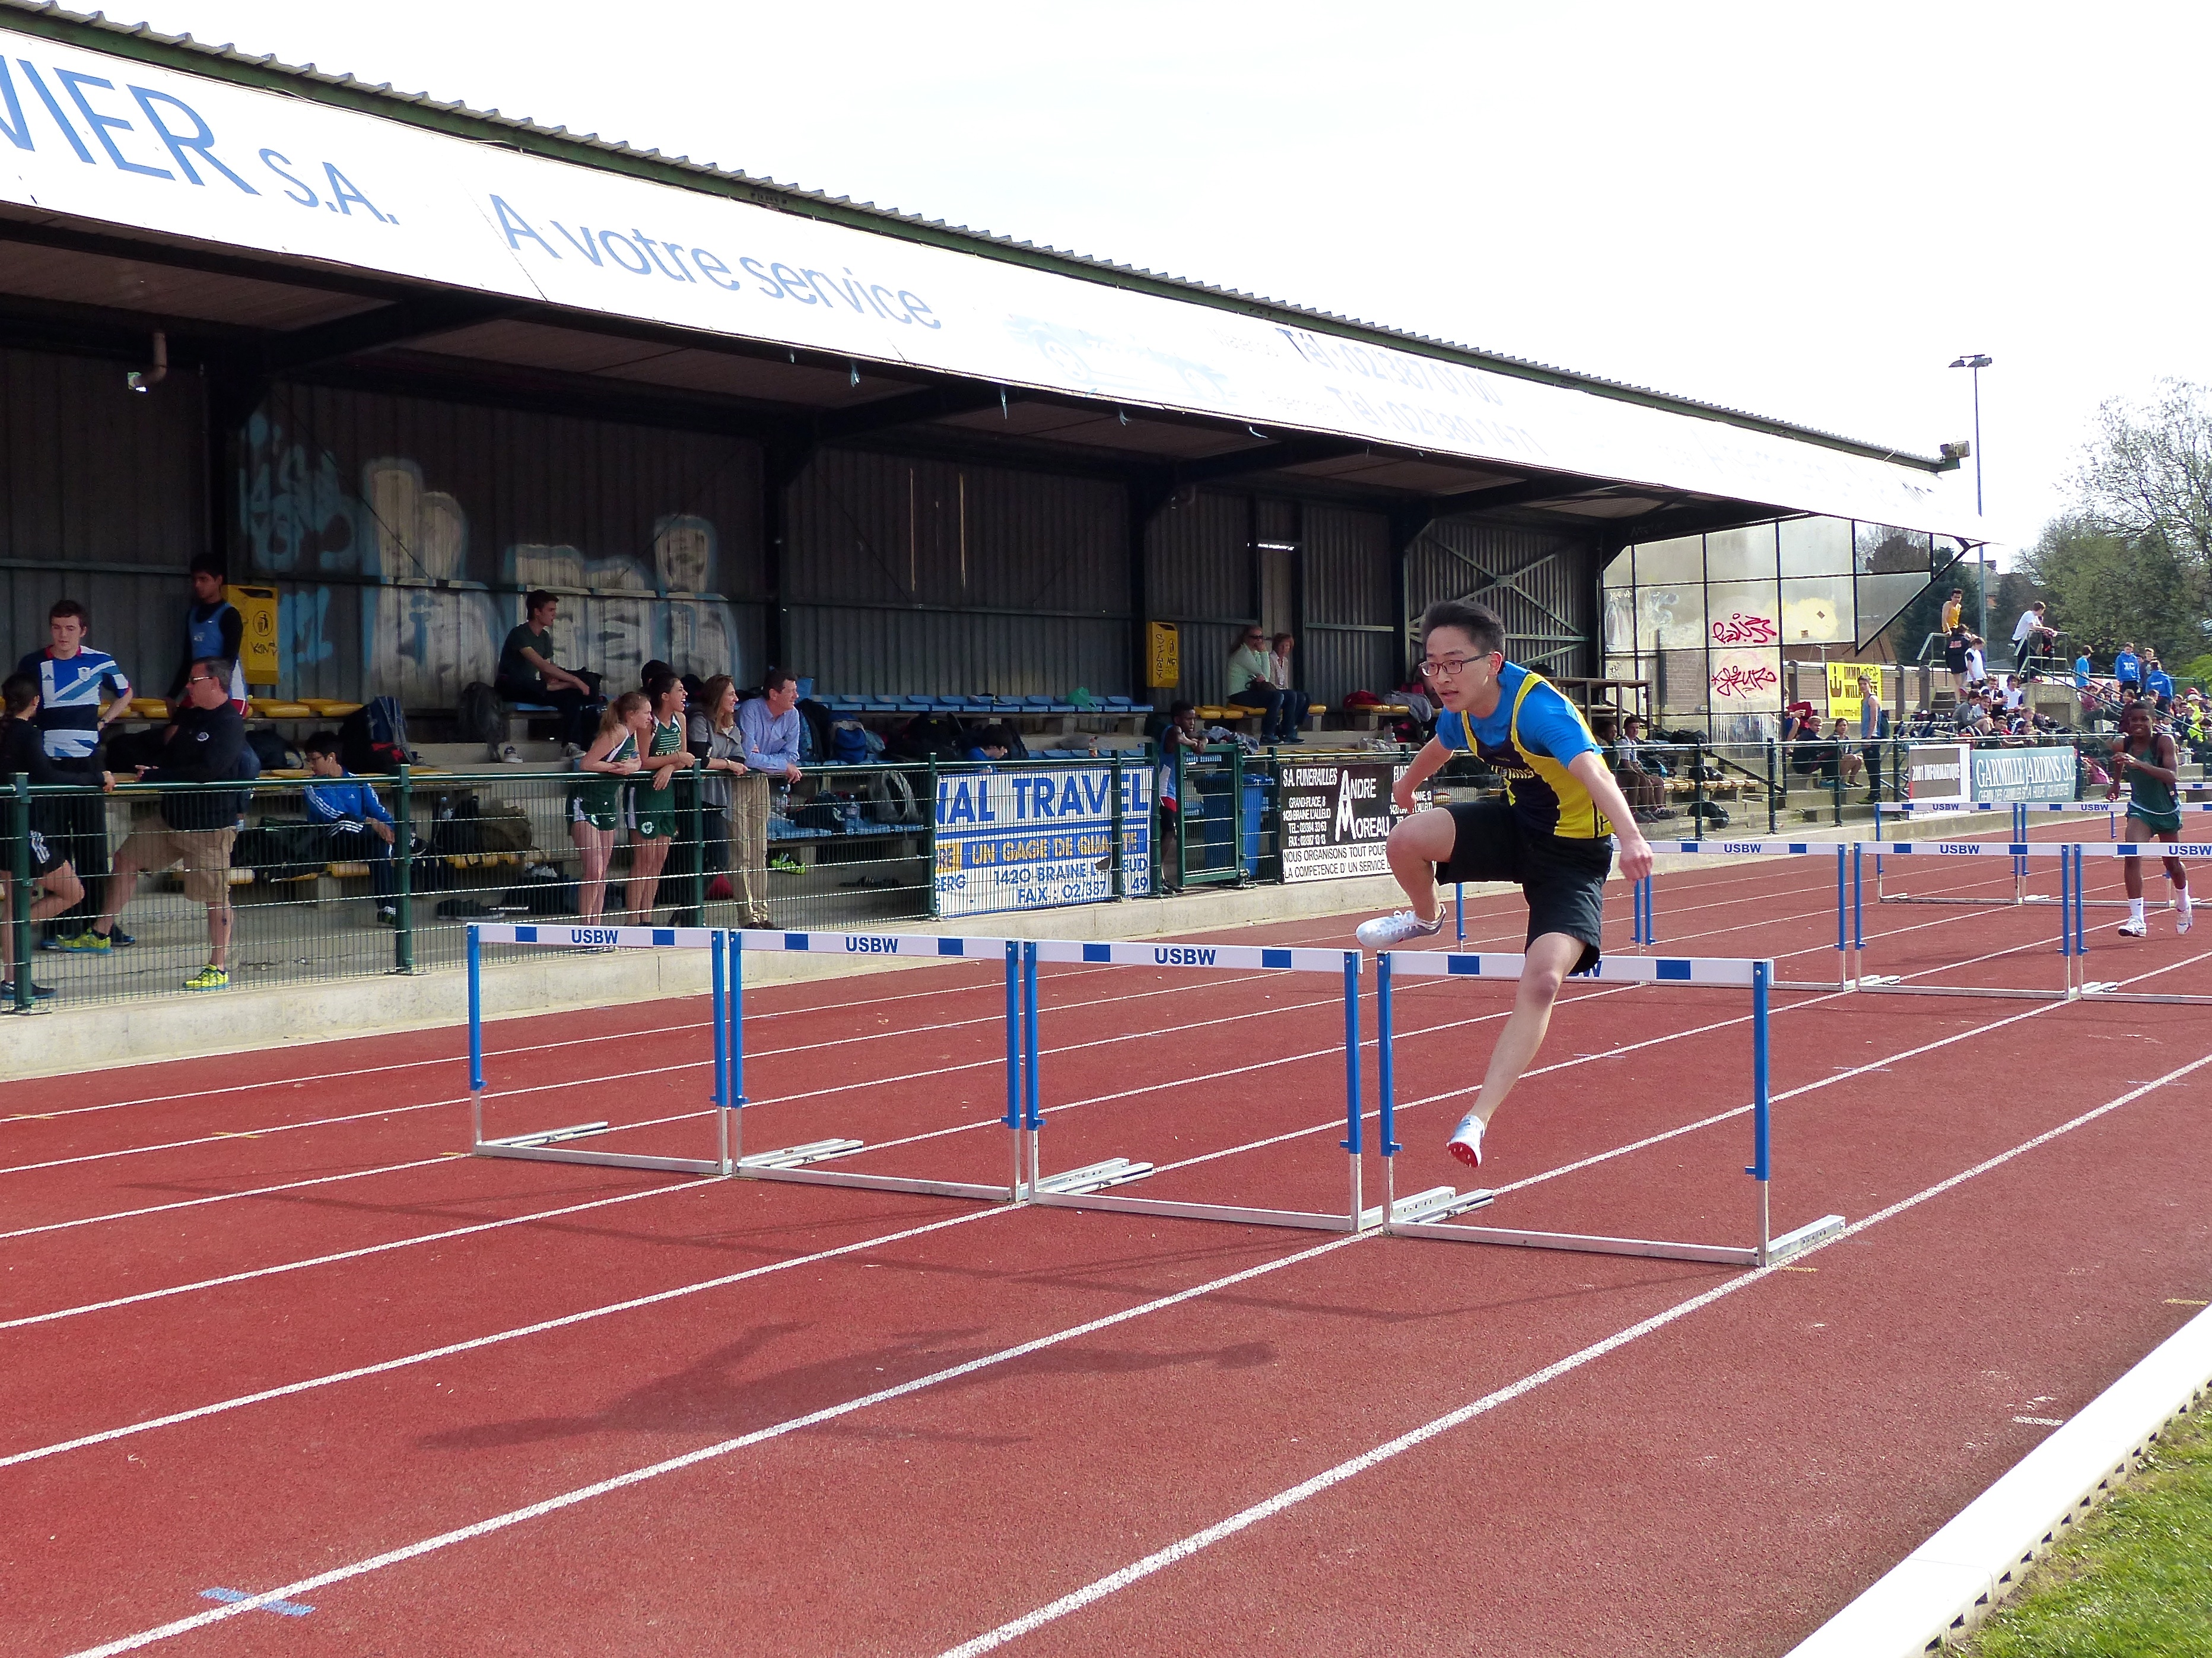
girl, track, sport, boy, running, run, recreation, jumping, runner, belgium, race, competition, team, sports, endurance, highschool, athletics, meet, waterloo, sprint, trackfield, hurdles, trackandfield, hurdle, hurdling, physical exercise, outdoor recreation, sport venue, human action, track and field athletics, 110 metres hurdles, 100 metres hurdles, obstacle race